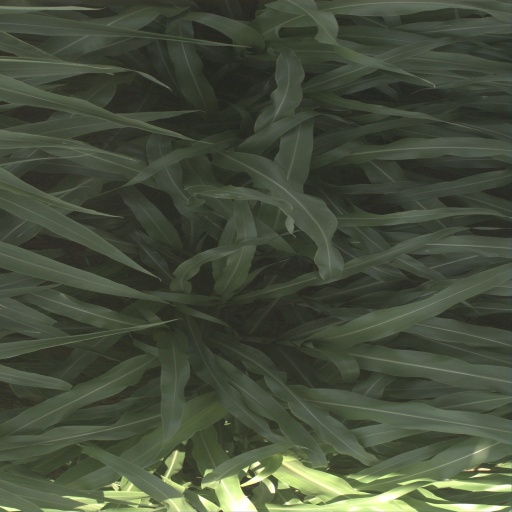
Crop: sorghum